New York State Route 206

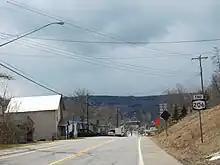
NY 206 in Whitney Point, at its western terminus

NY 206 begins at an intersection with NY 26 and NY 79 at the bank of the Tioughnioga River in Whitney Point. A two-lane road known as Main Street, NY 206 parallels NY 79 as it progresses eastward, leaving Whitney Point for the town of Triangle. NY 206 enters the hamlet of Triangle, where it meets a junction with County Route 133 (CR 133, named South Street) and CR 137 (North Street). East of Triangle, the road crosses the Chenango County line and enters the hamlet of Barnes Corners.